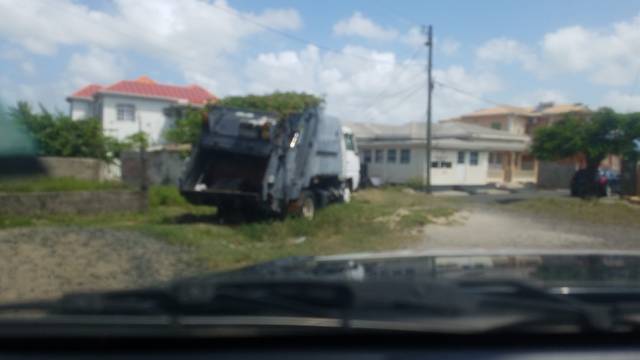
Region: Saint Lucia
Coordinates: 13.729, -60.954